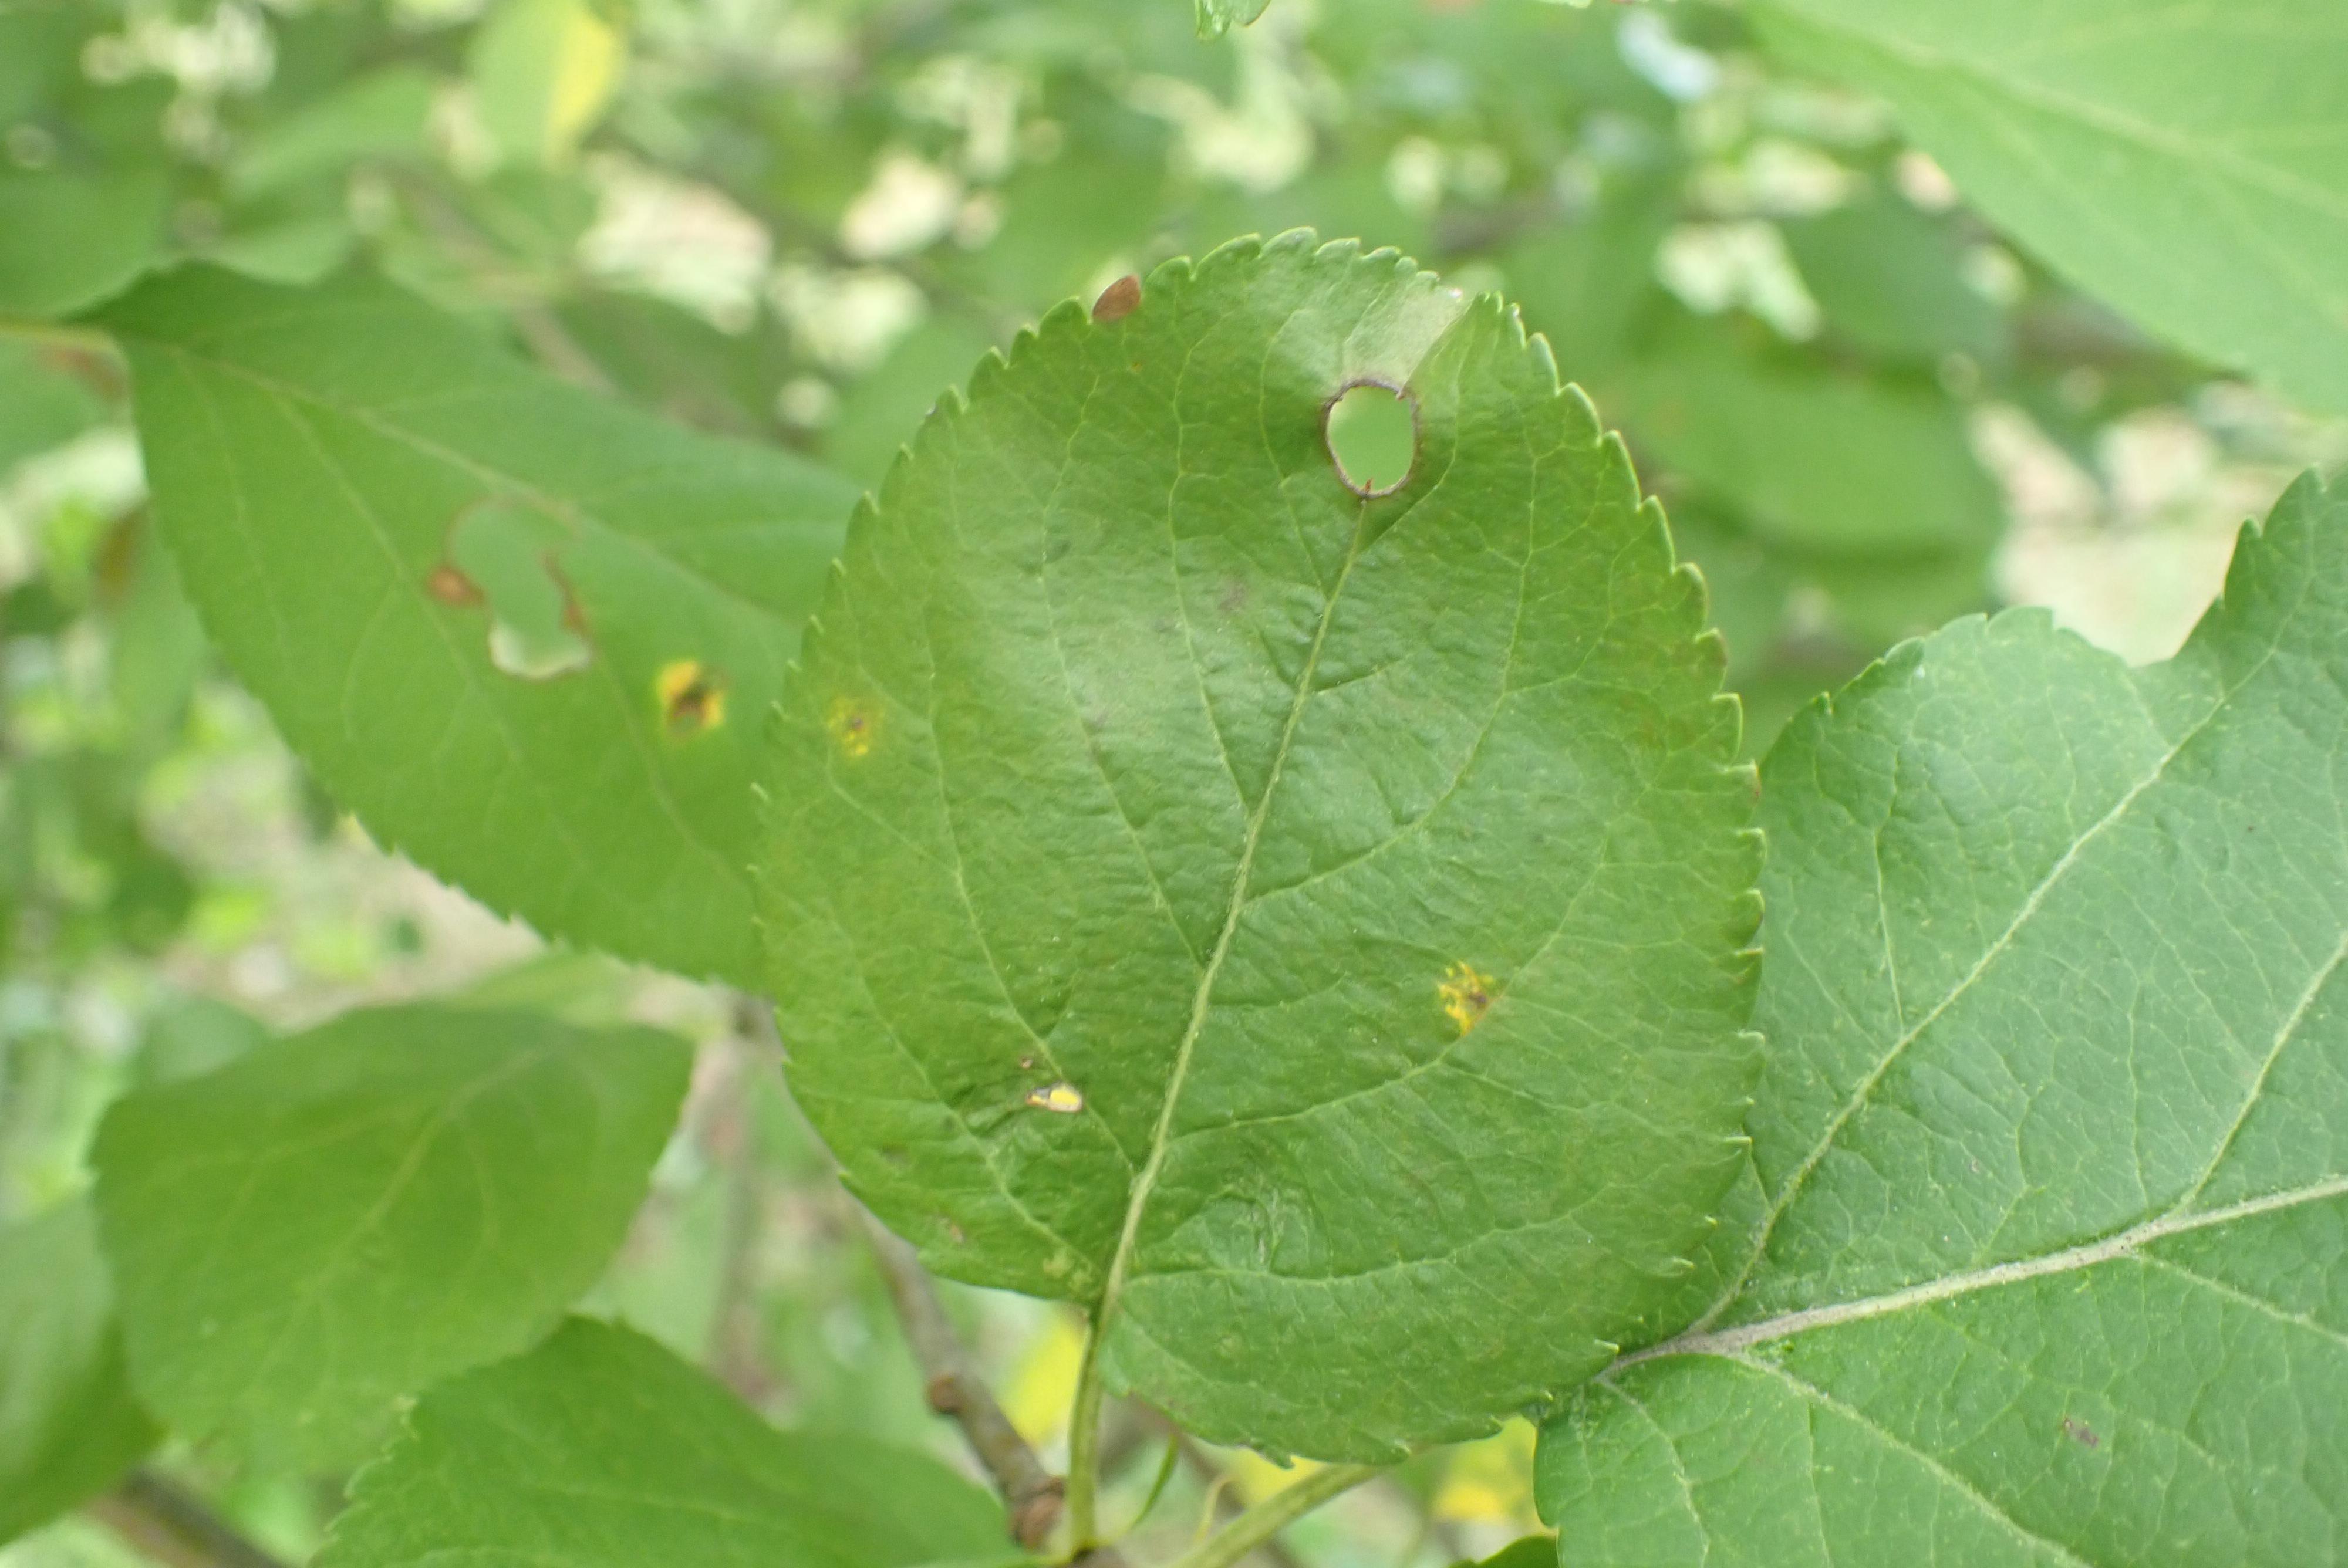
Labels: rust